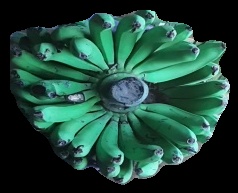
Variety: pachbale
Grade: grade1